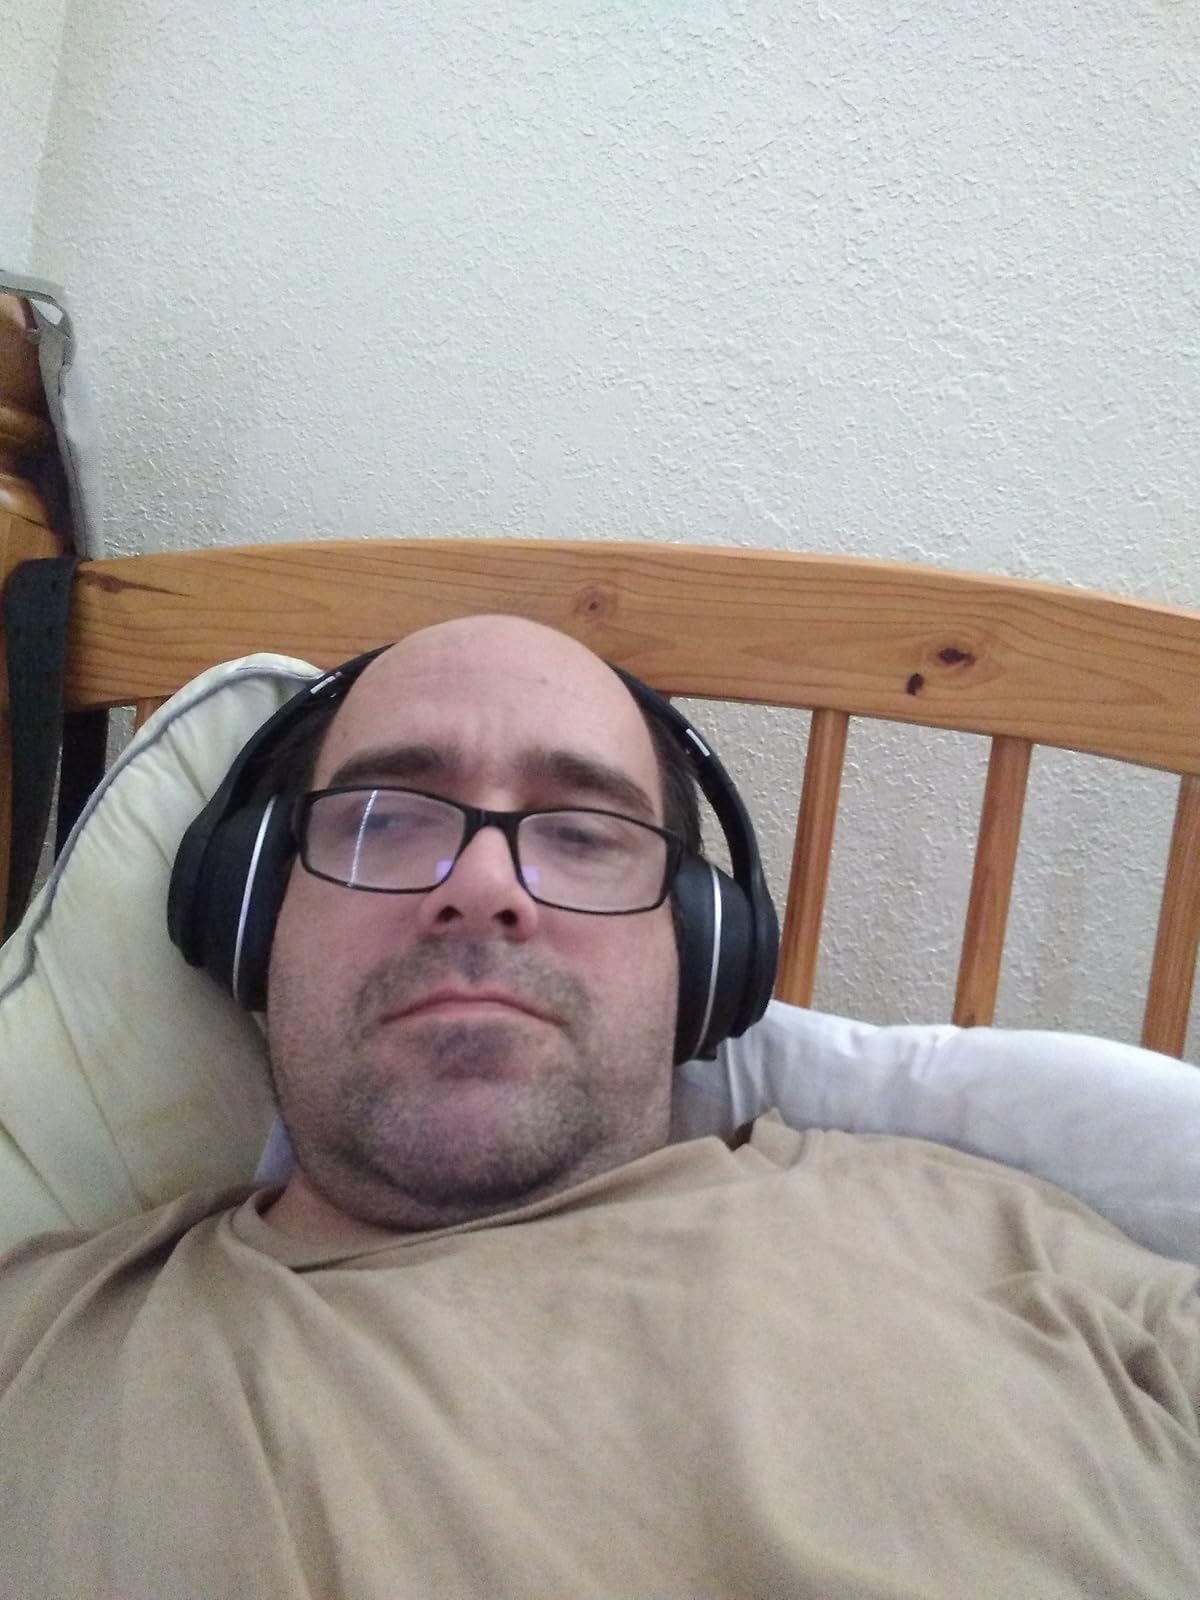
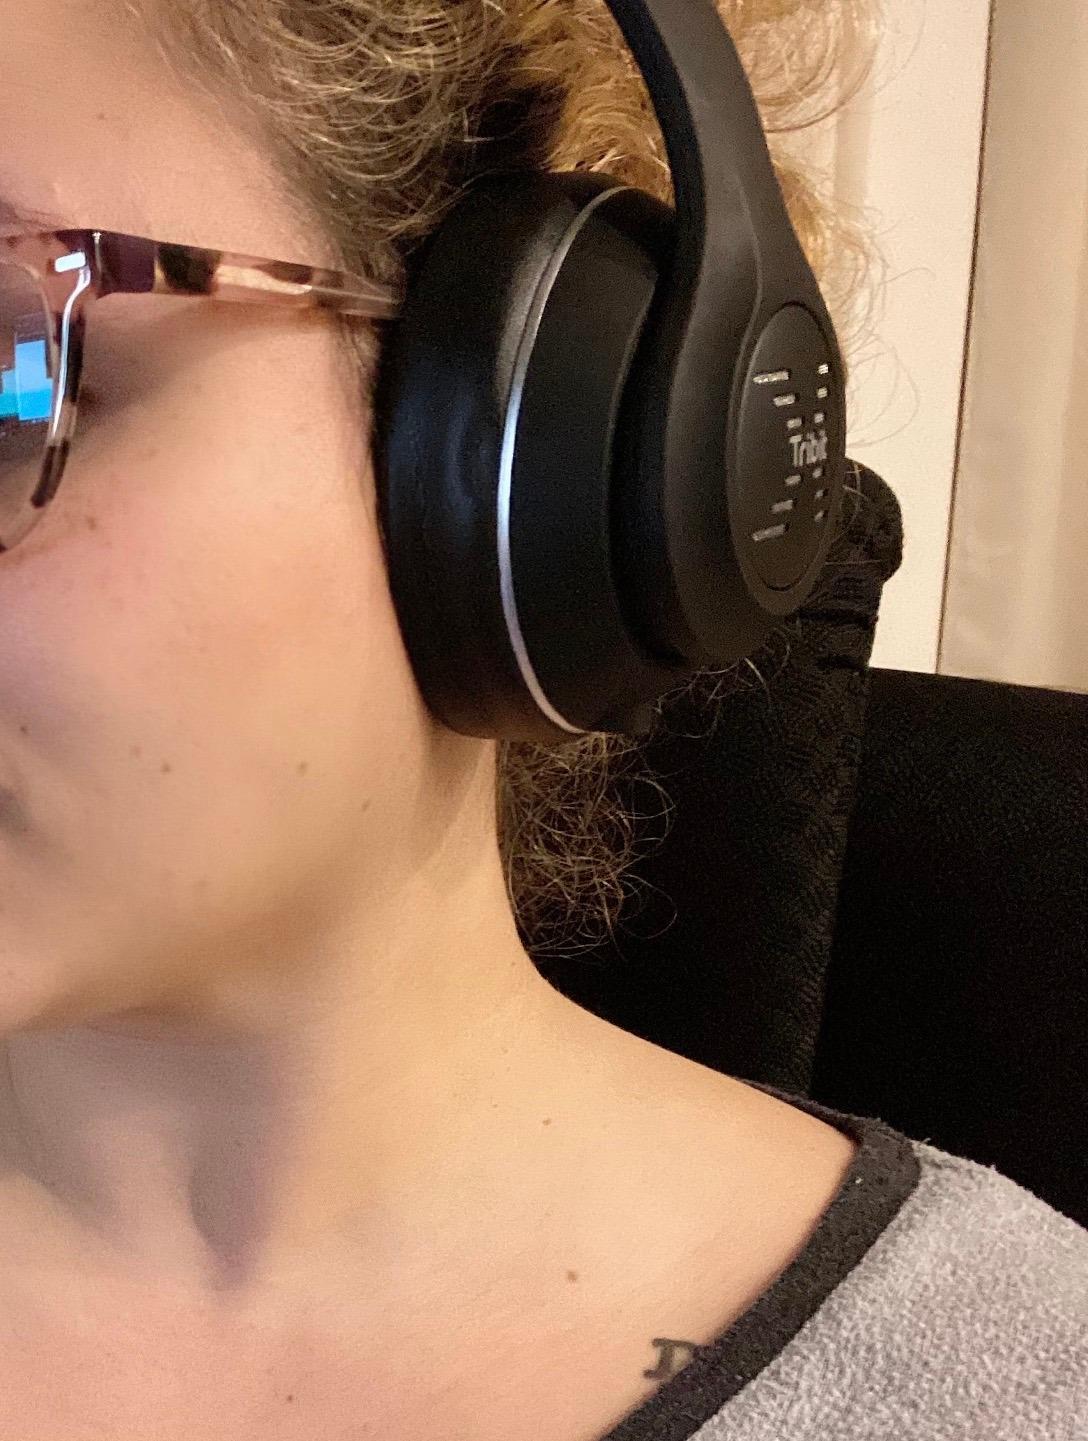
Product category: headphones
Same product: yes